Thiagarajar Polytechnic College, Alagappanagar

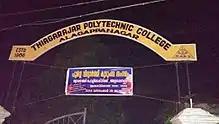
Entrance of college

The institution is now under the patronage of the archdiocese of Thrissur. It is functioning under the Department of Technical Education of the Government of Kerala